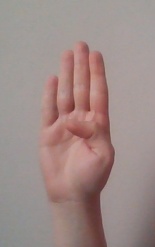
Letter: kaaf